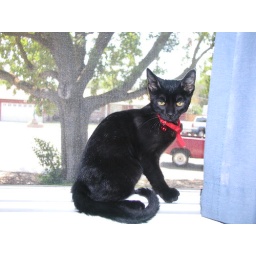
9-12-05 cat in the window